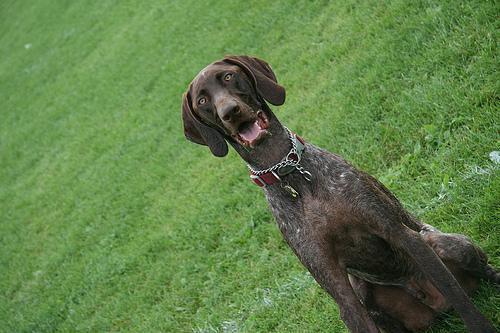
german shorthaired